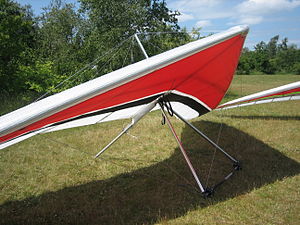
Hanggliding
"""Mellemstadie-drage med 80% dobbeltsejl, hvorved tværspærret er skjult inde i vingen"", 2009"
Moderne mellemstadie-drage. Dragen har 80% dobbeltsejl og skjuler dermed tværspærret inde i vingen.
Hanggliding er en form for svæveflyvning, hvor man bruger kroppens vægt til at styre med. Hanggliding er på dansk også kendt som drageflyvning.